Diego García (race walker)

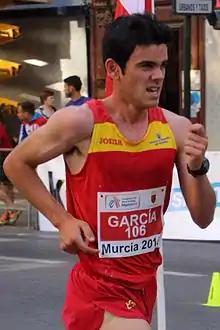
García at 2015 Copa de Europa

Diego García Carrera (born 19 January 1996) is a male Spanish racewalker. He competed in the 20 kilometres walk event at the 2018 European Athletics Championships in Berlin, winning the silver medal.